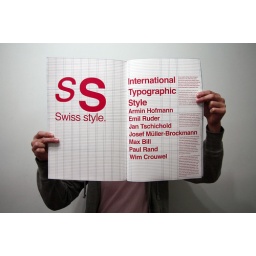
A quick brown fox jumps over the lazy dog